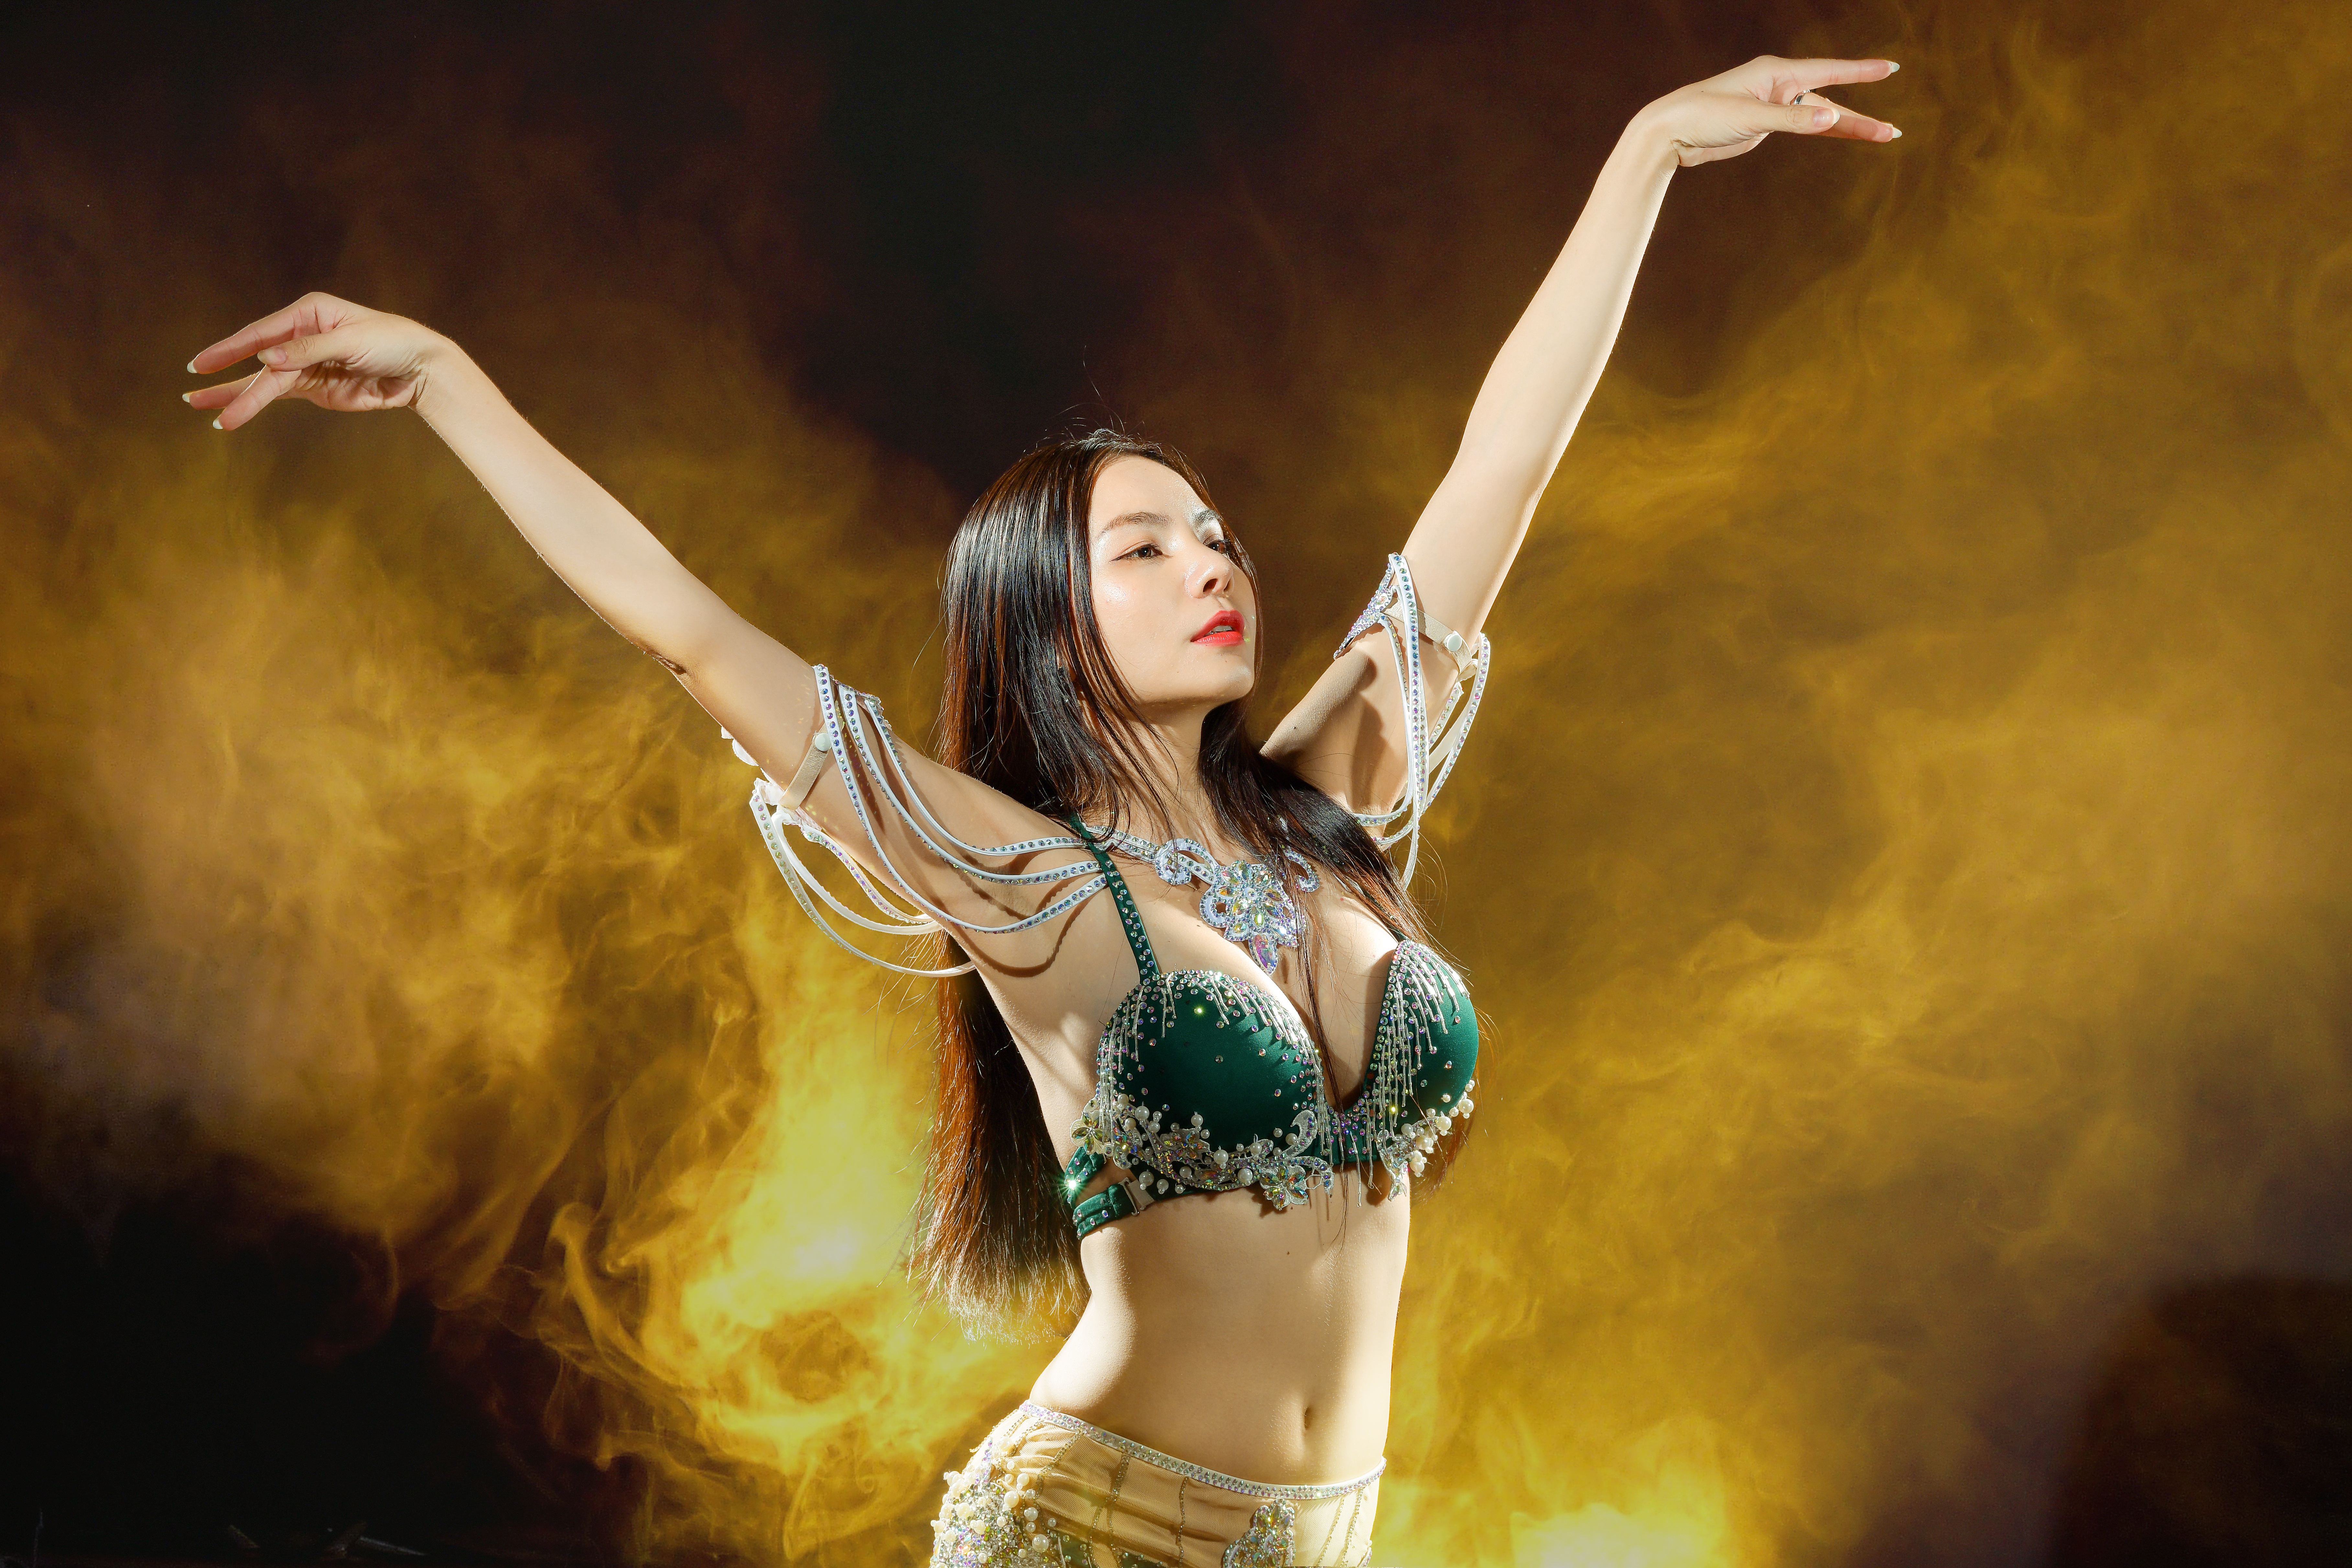
woman, hand, arm, dance, human body, flash photography, waist, gesture, performing arts, entertainment, brassiere, trunk, thigh, abdomen, navel, happy, belly dance, event, artist, jewellery, performance art, music artist, chest, fashion design, choreography, fun, dancer, performance, audio equipment, public event, music, stage, singer, competition, darkness, song